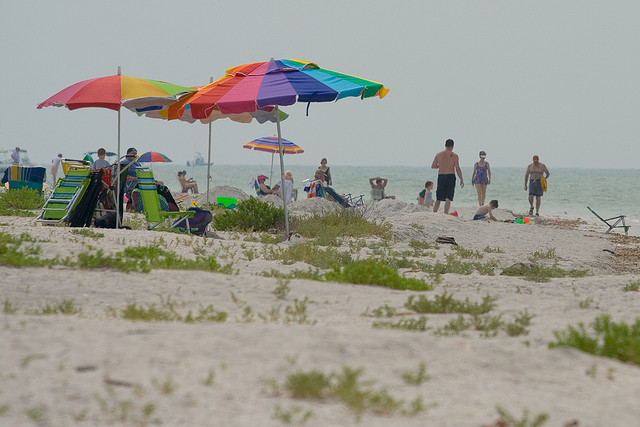
user: Given an image and a question. Answer the question in a short answer. Question: Who invented the colorful objects in the image? Short Answer:
assistant: samuel fox